Humboldt, Saskatchewan

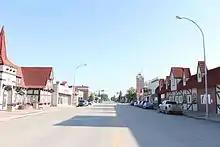
Humboldt's historic downtown

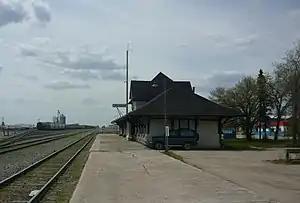
Humboldt station

About 95% of all goods produced in the province directly depend on its basic resources (grains, livestock, oil and gas, potash, uranium and timber) and their refined products.